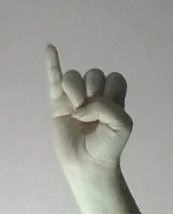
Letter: meem